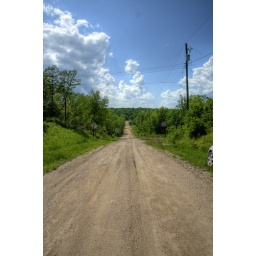
View down a gravel road in red lake falls. 9 raw exp HDR.